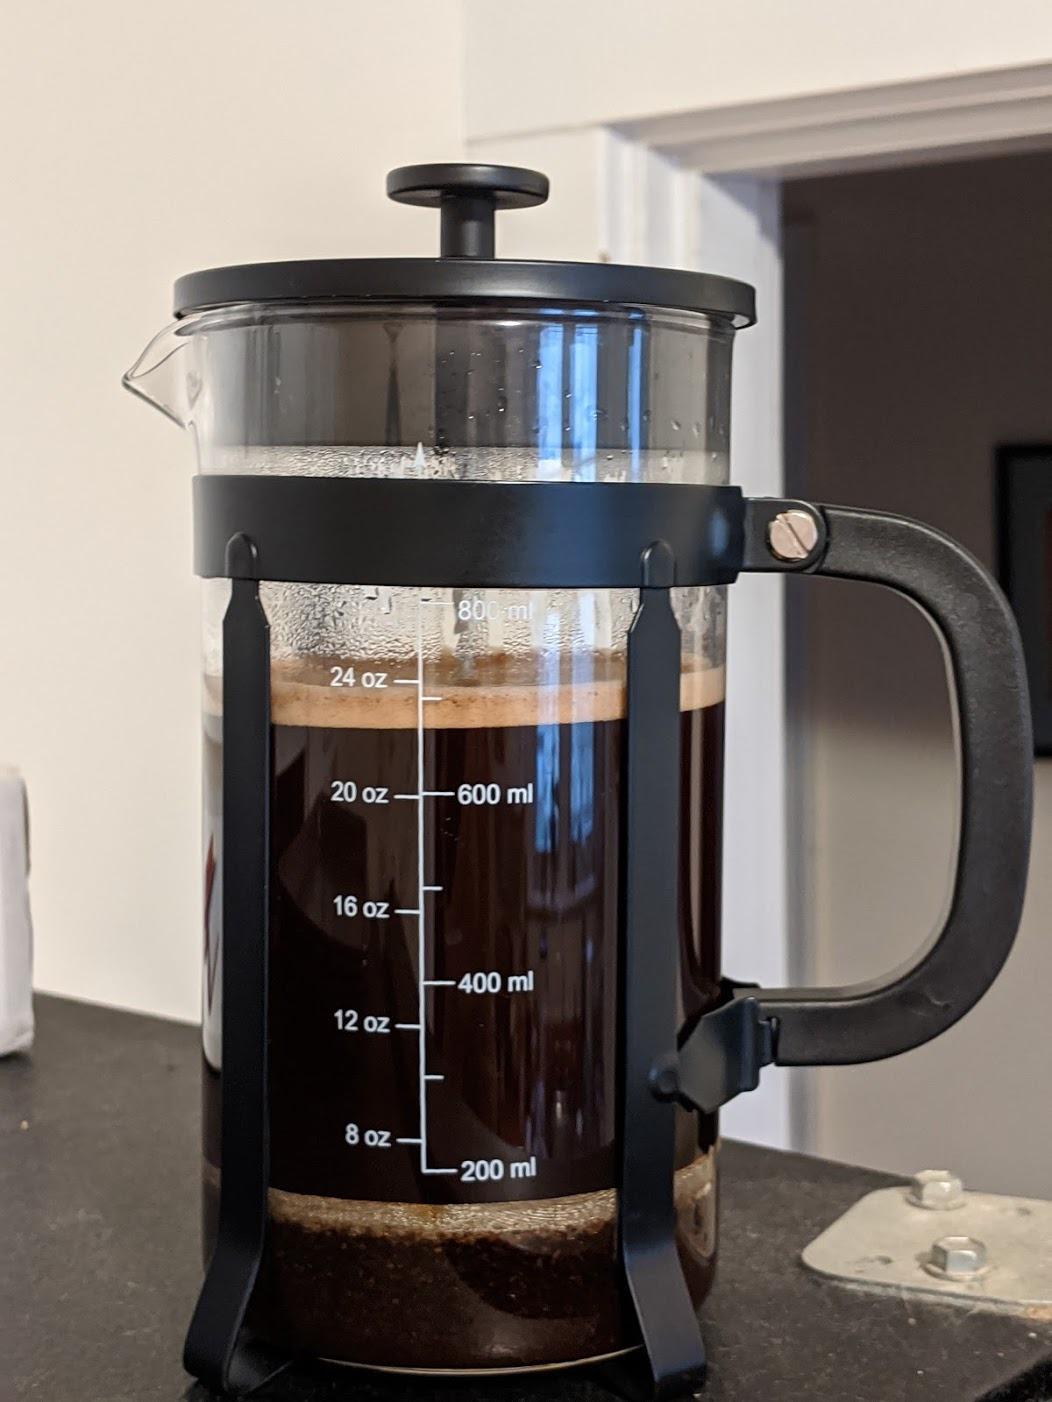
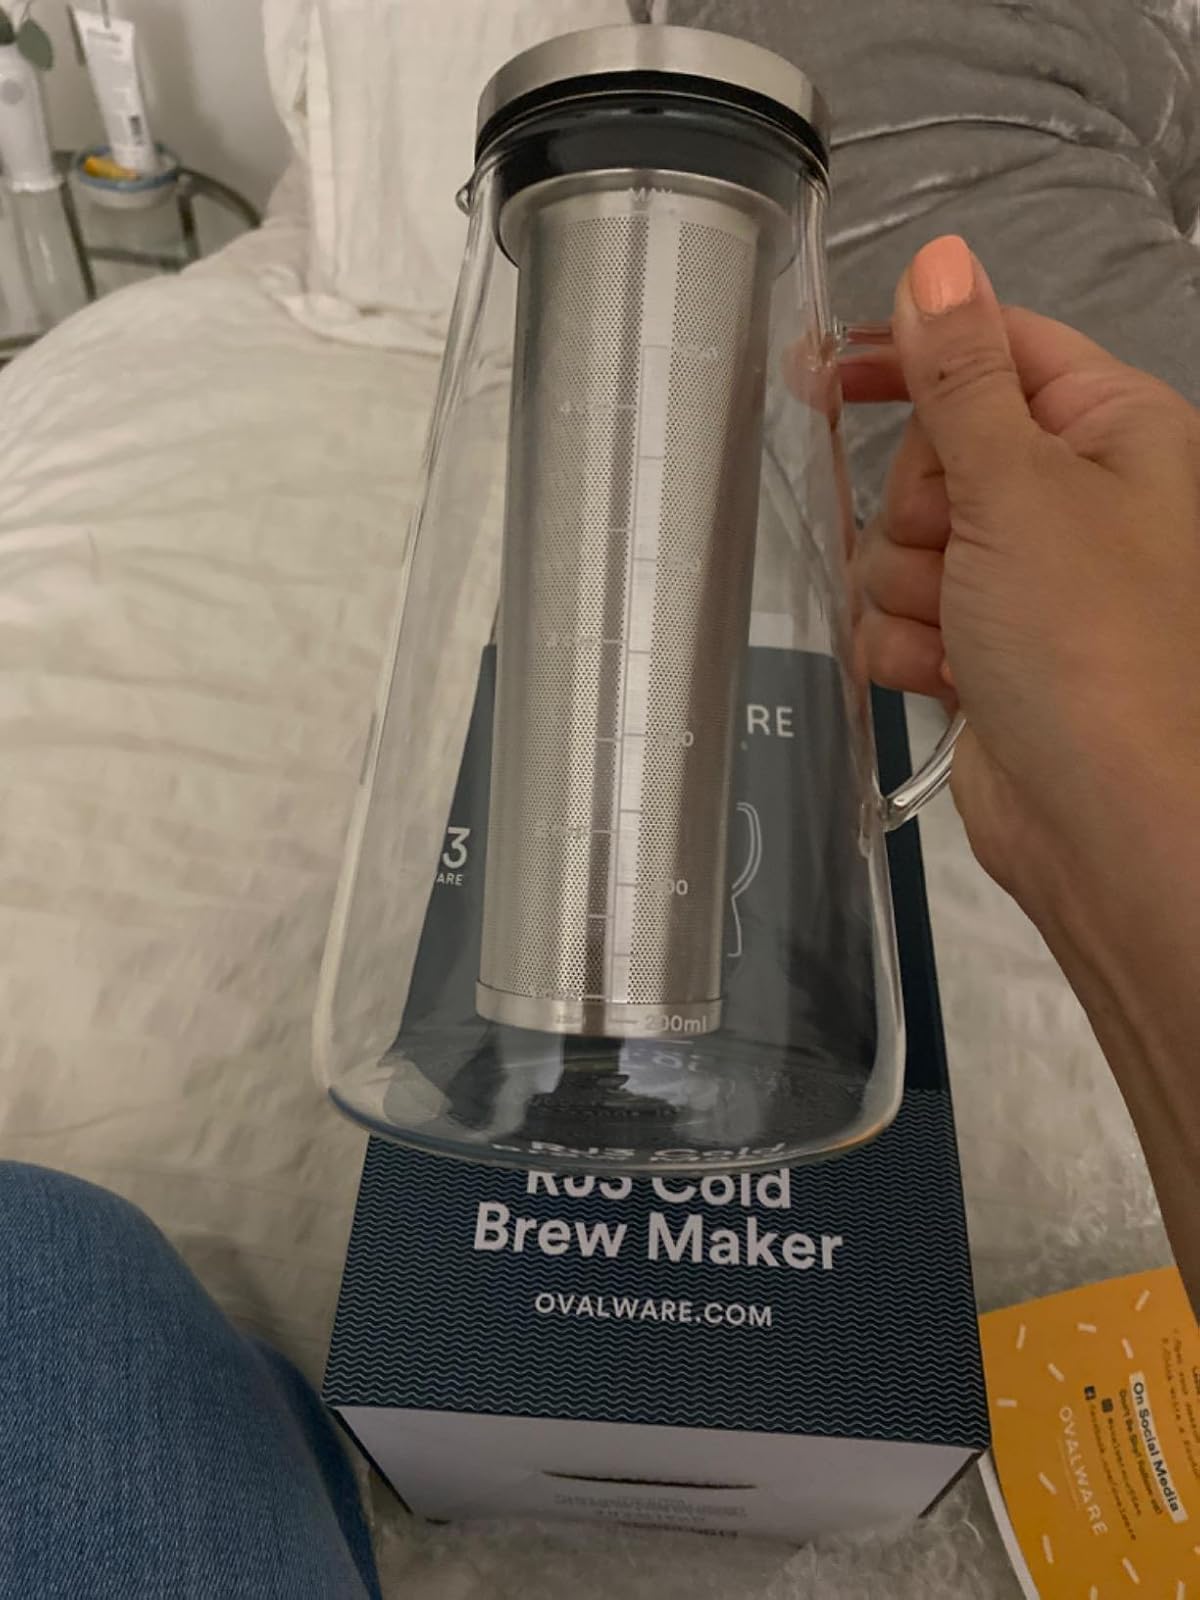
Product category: items_tea
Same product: no